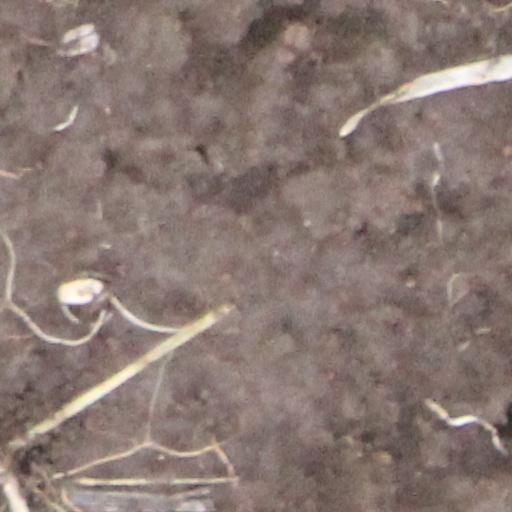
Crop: wheat